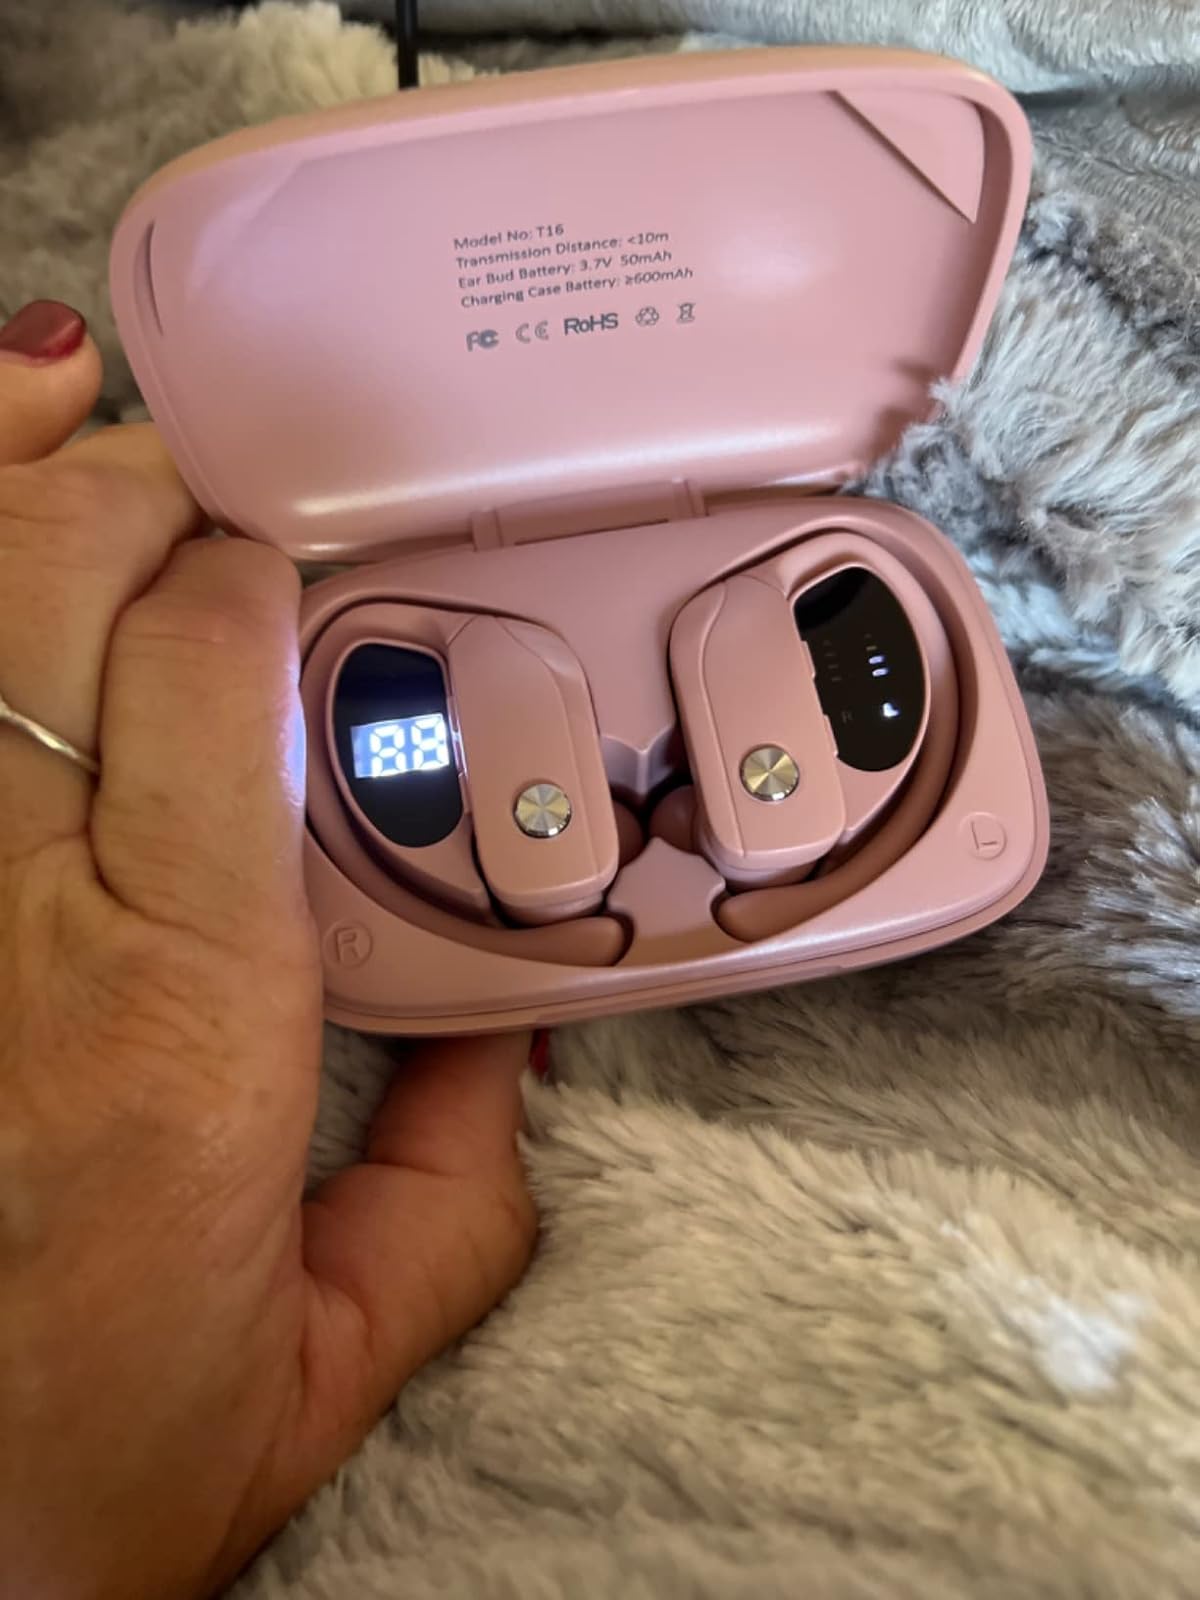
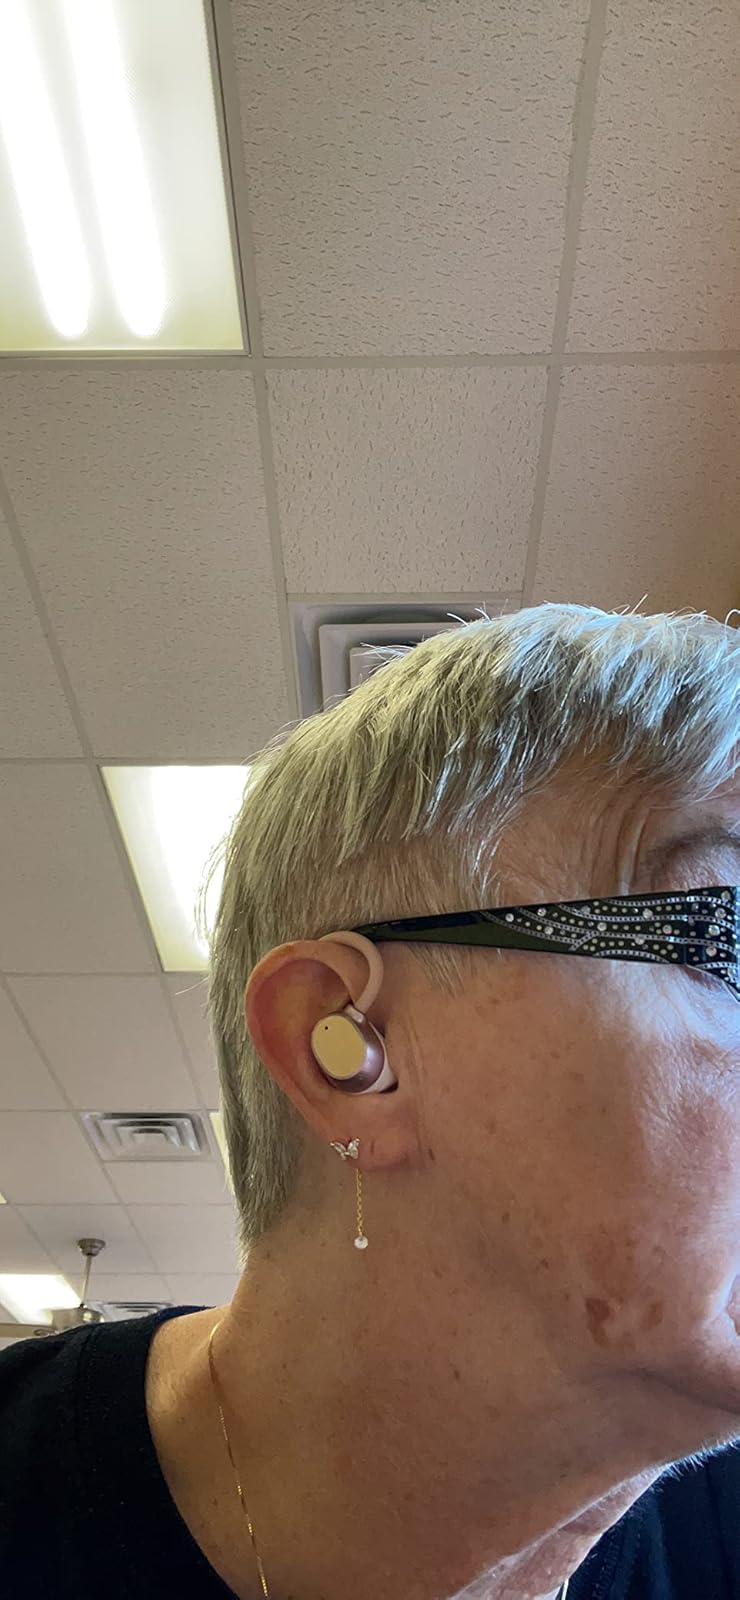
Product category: earbuds
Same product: no